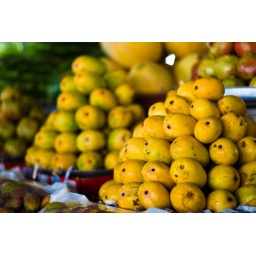
Amongst the many ripening fruits on display at the wholesale fruit and vegetable market in Doha, Qatar.